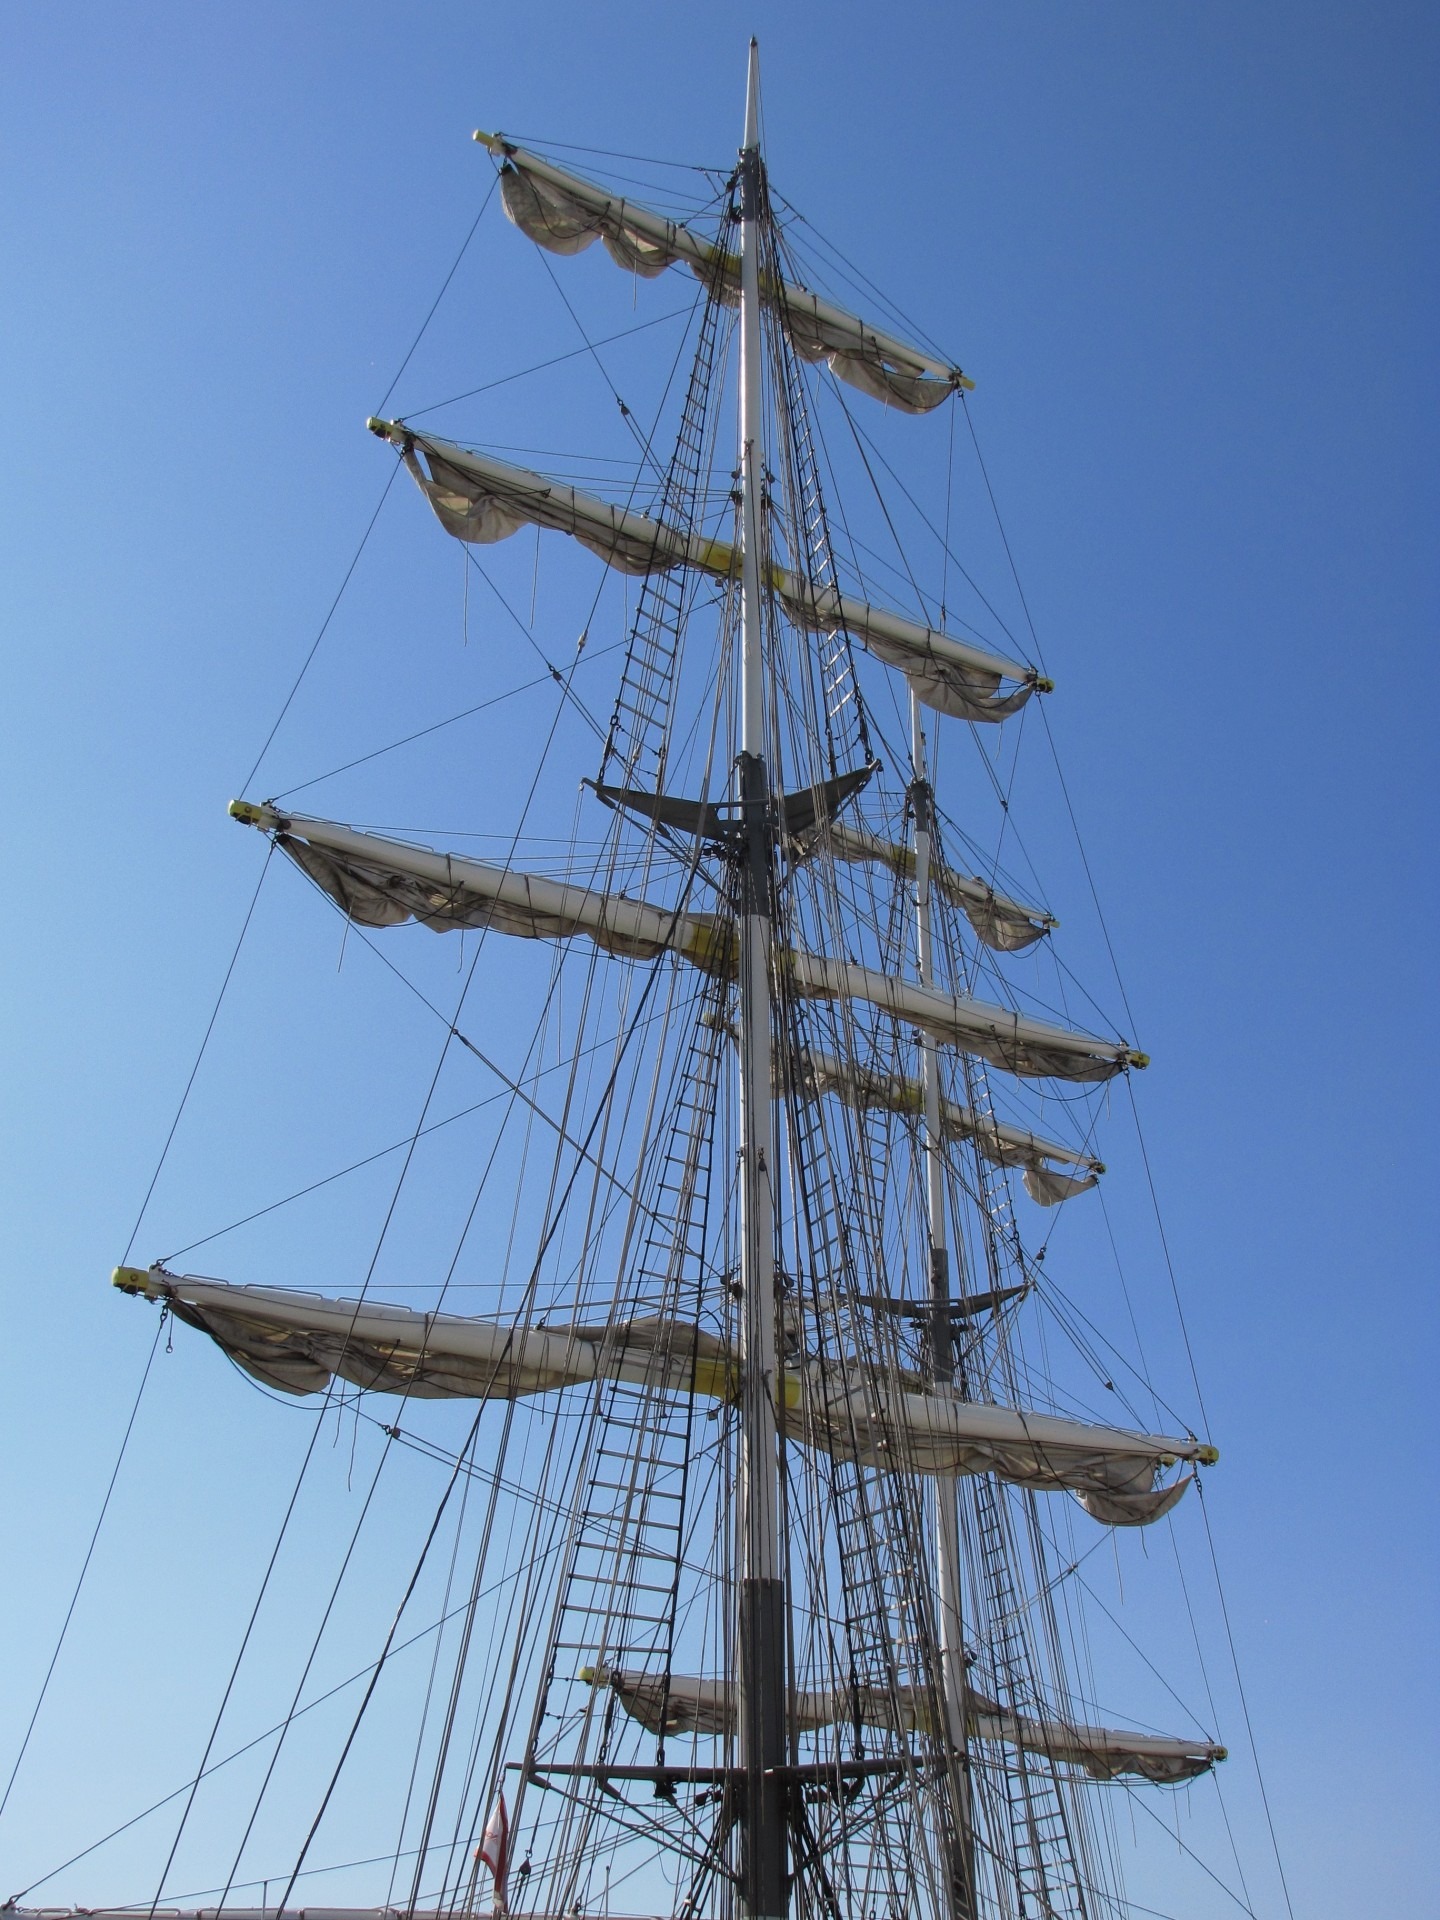
water, outdoor, sky, boat, ship, transportation, transport, vessel, vehicle, mast, yacht, sailboat, nautical, boating, sail, marine, navigation, tradition, watercraft, schooner, windjammer, barque, yachting, brig, sailing ship, tall ship, galleon, full rigged ship, ship of the line, caravel, brigantine, lugger, fluyt, barquentine, carrack, manila galleon, sloop of war, east indiaman